Ammolite

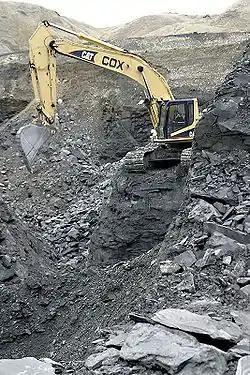
Another view of Korite's open-pit mining operations in Alberta, Canada.

Commercial extraction is mechanized but fairly basic: shallow open pits are dug with an excavator and the excavated material is screened for its potential gem contents. The pits are further examined by hand, and commercial production is supplemented by individuals who sell their surface-picked findings to Korite and several other producers. Approximately 50% of the ammolite mined is suitable for jewelry. Korite, the largest miner of ammolite, produces over 90% of the world's supply.